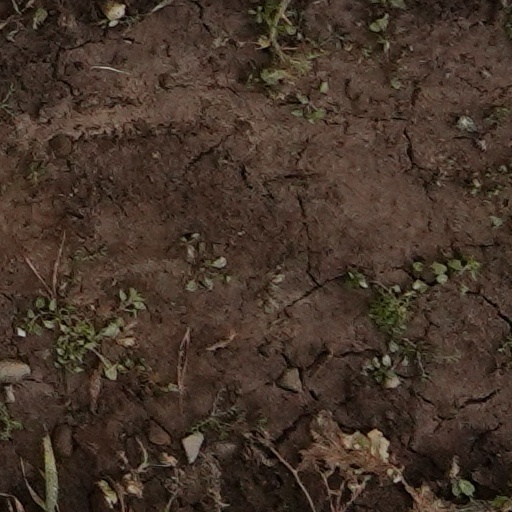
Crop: wheat